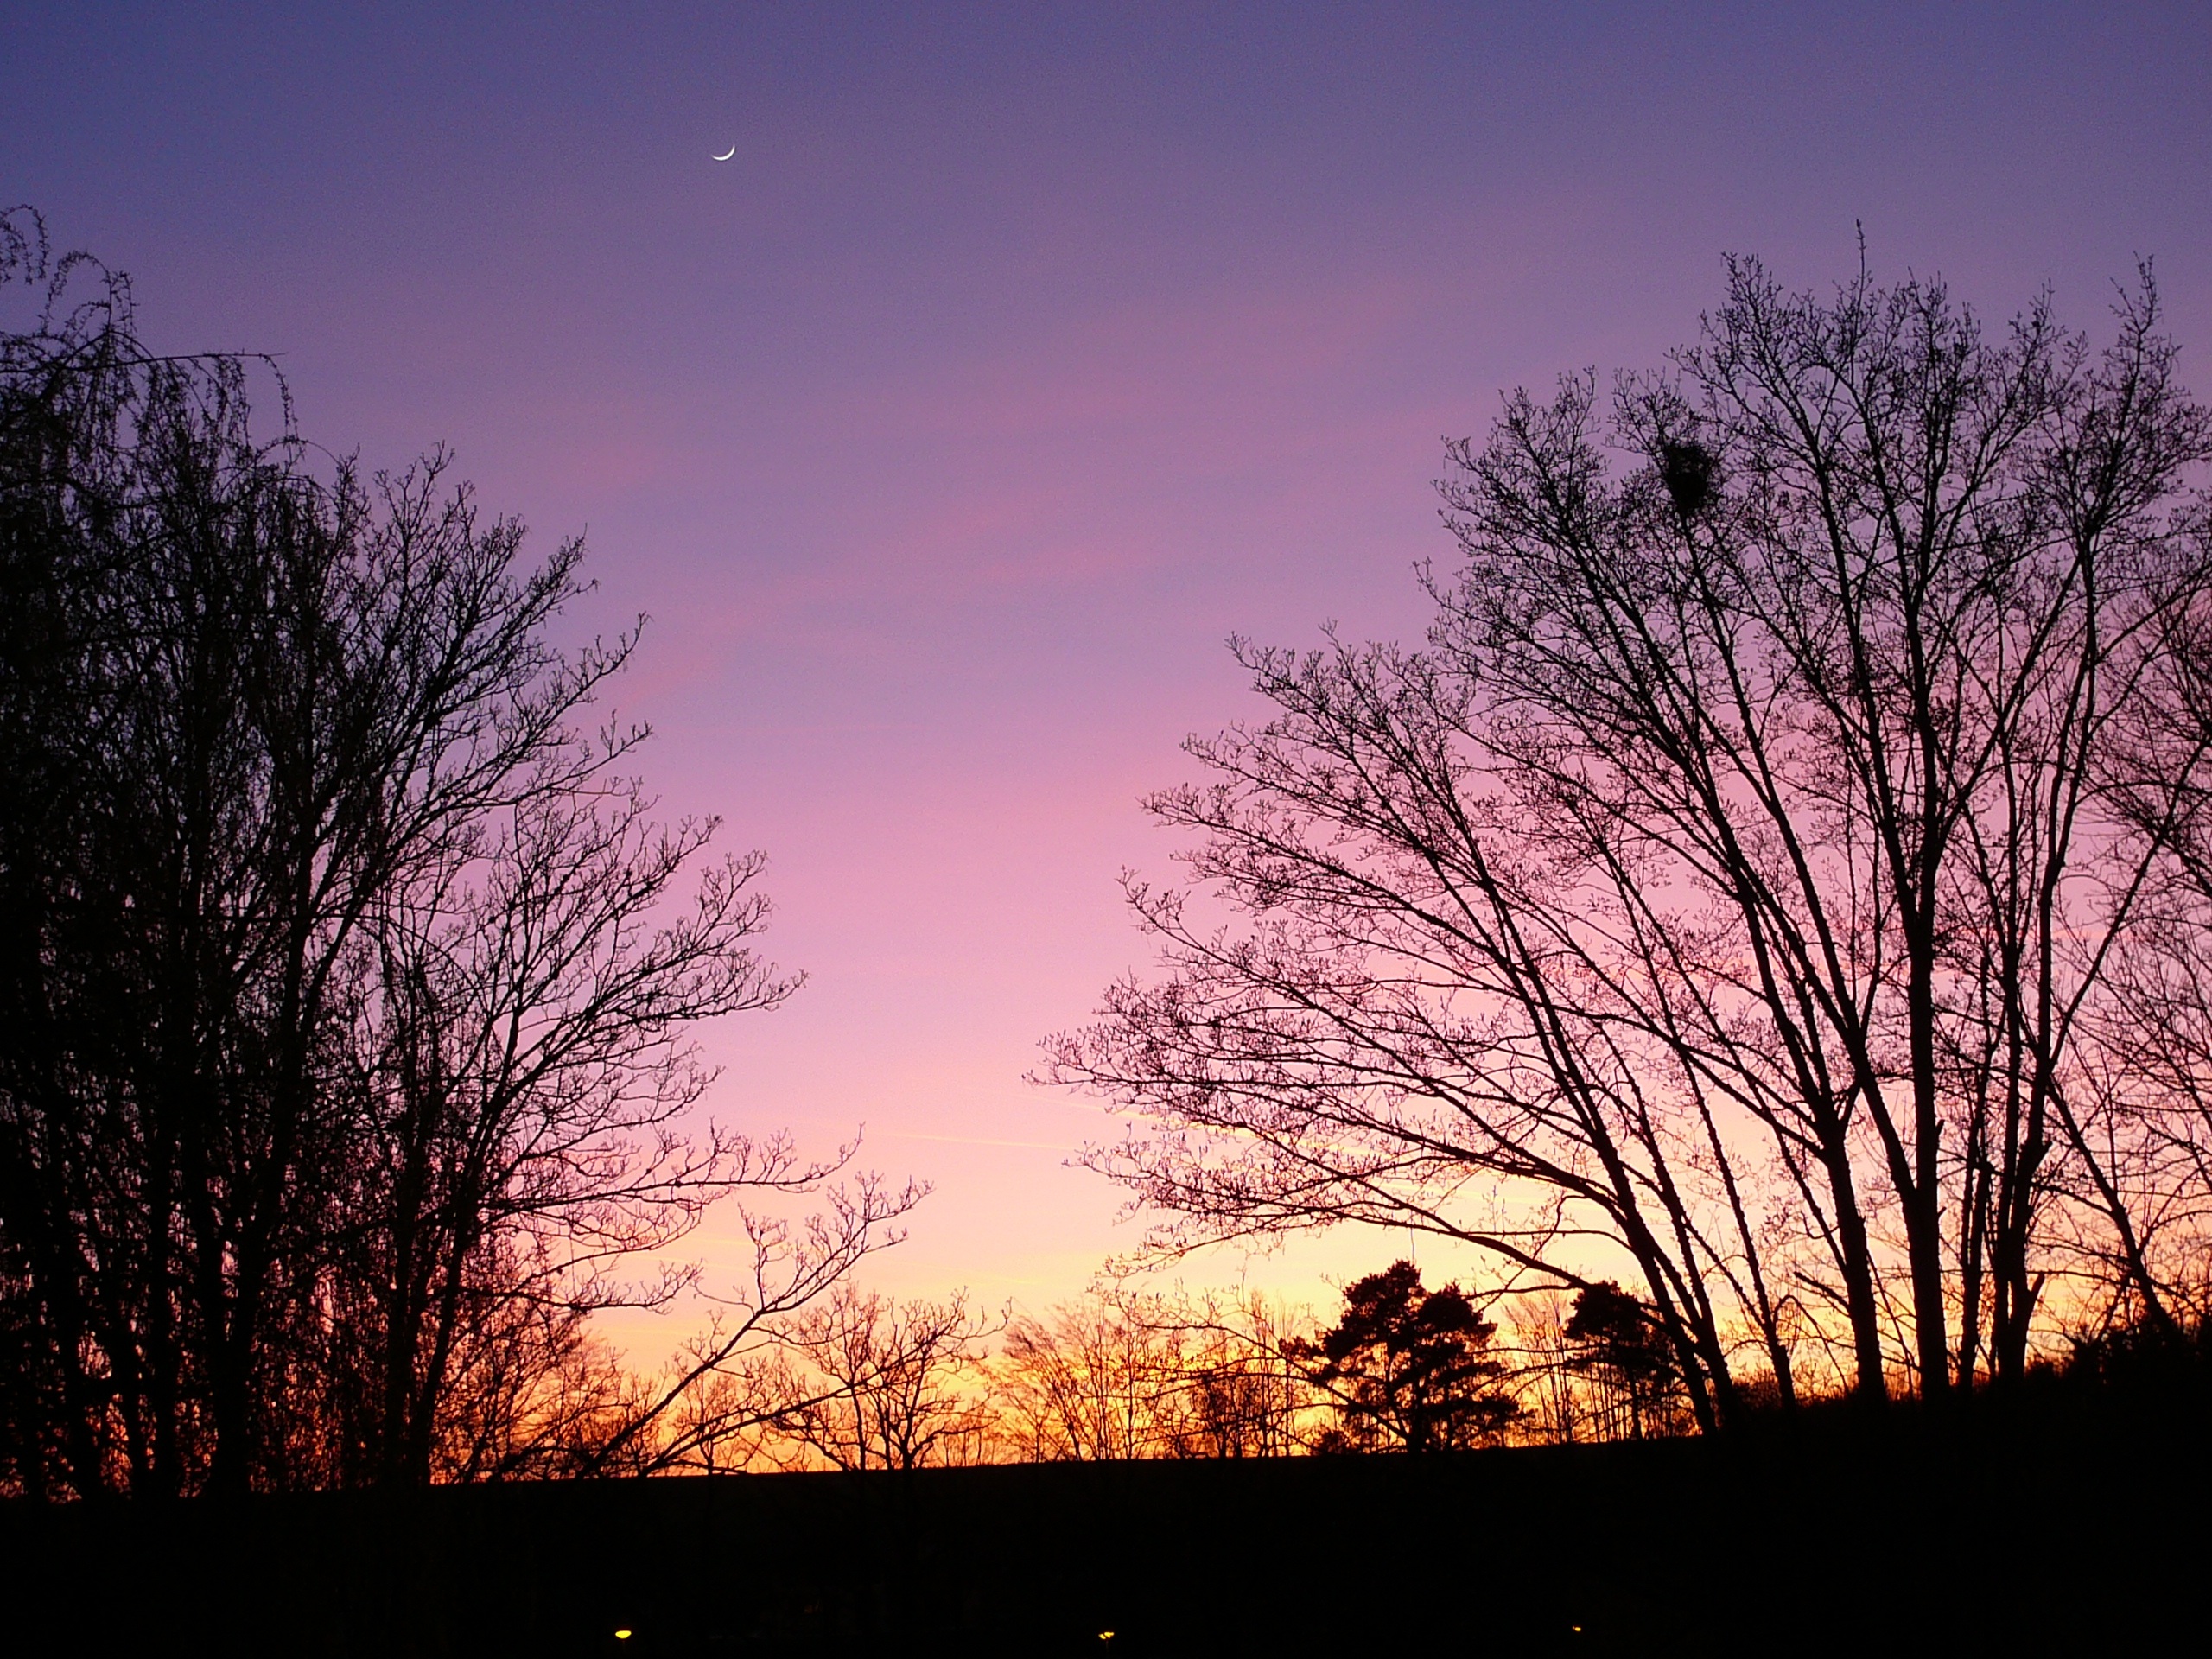
tree, nature, branch, cloud, plant, sky, sunrise, sunset, morning, dawn, atmosphere, dusk, evening, pink, trees, gradient, violet, afterglow, astronomical object, atmospheric phenomenon, woody plant, red sky at morning